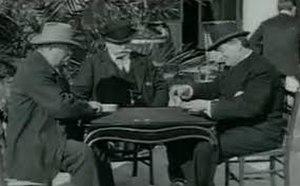
Partie de cartes